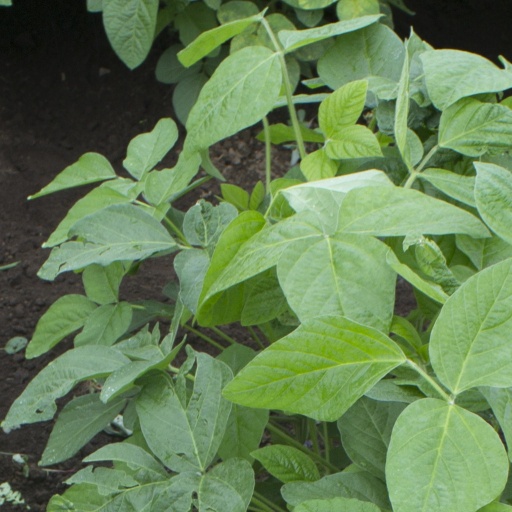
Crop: soybean